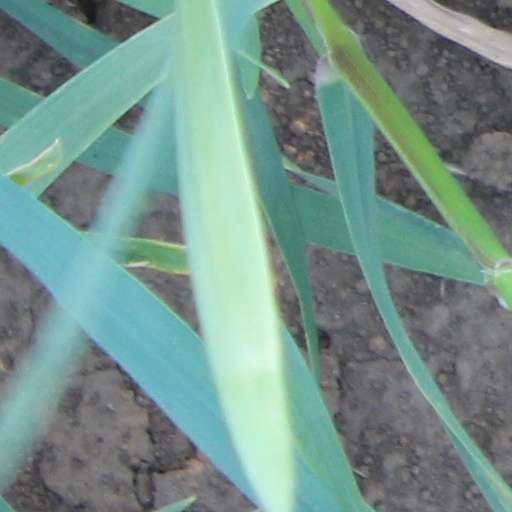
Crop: wheat